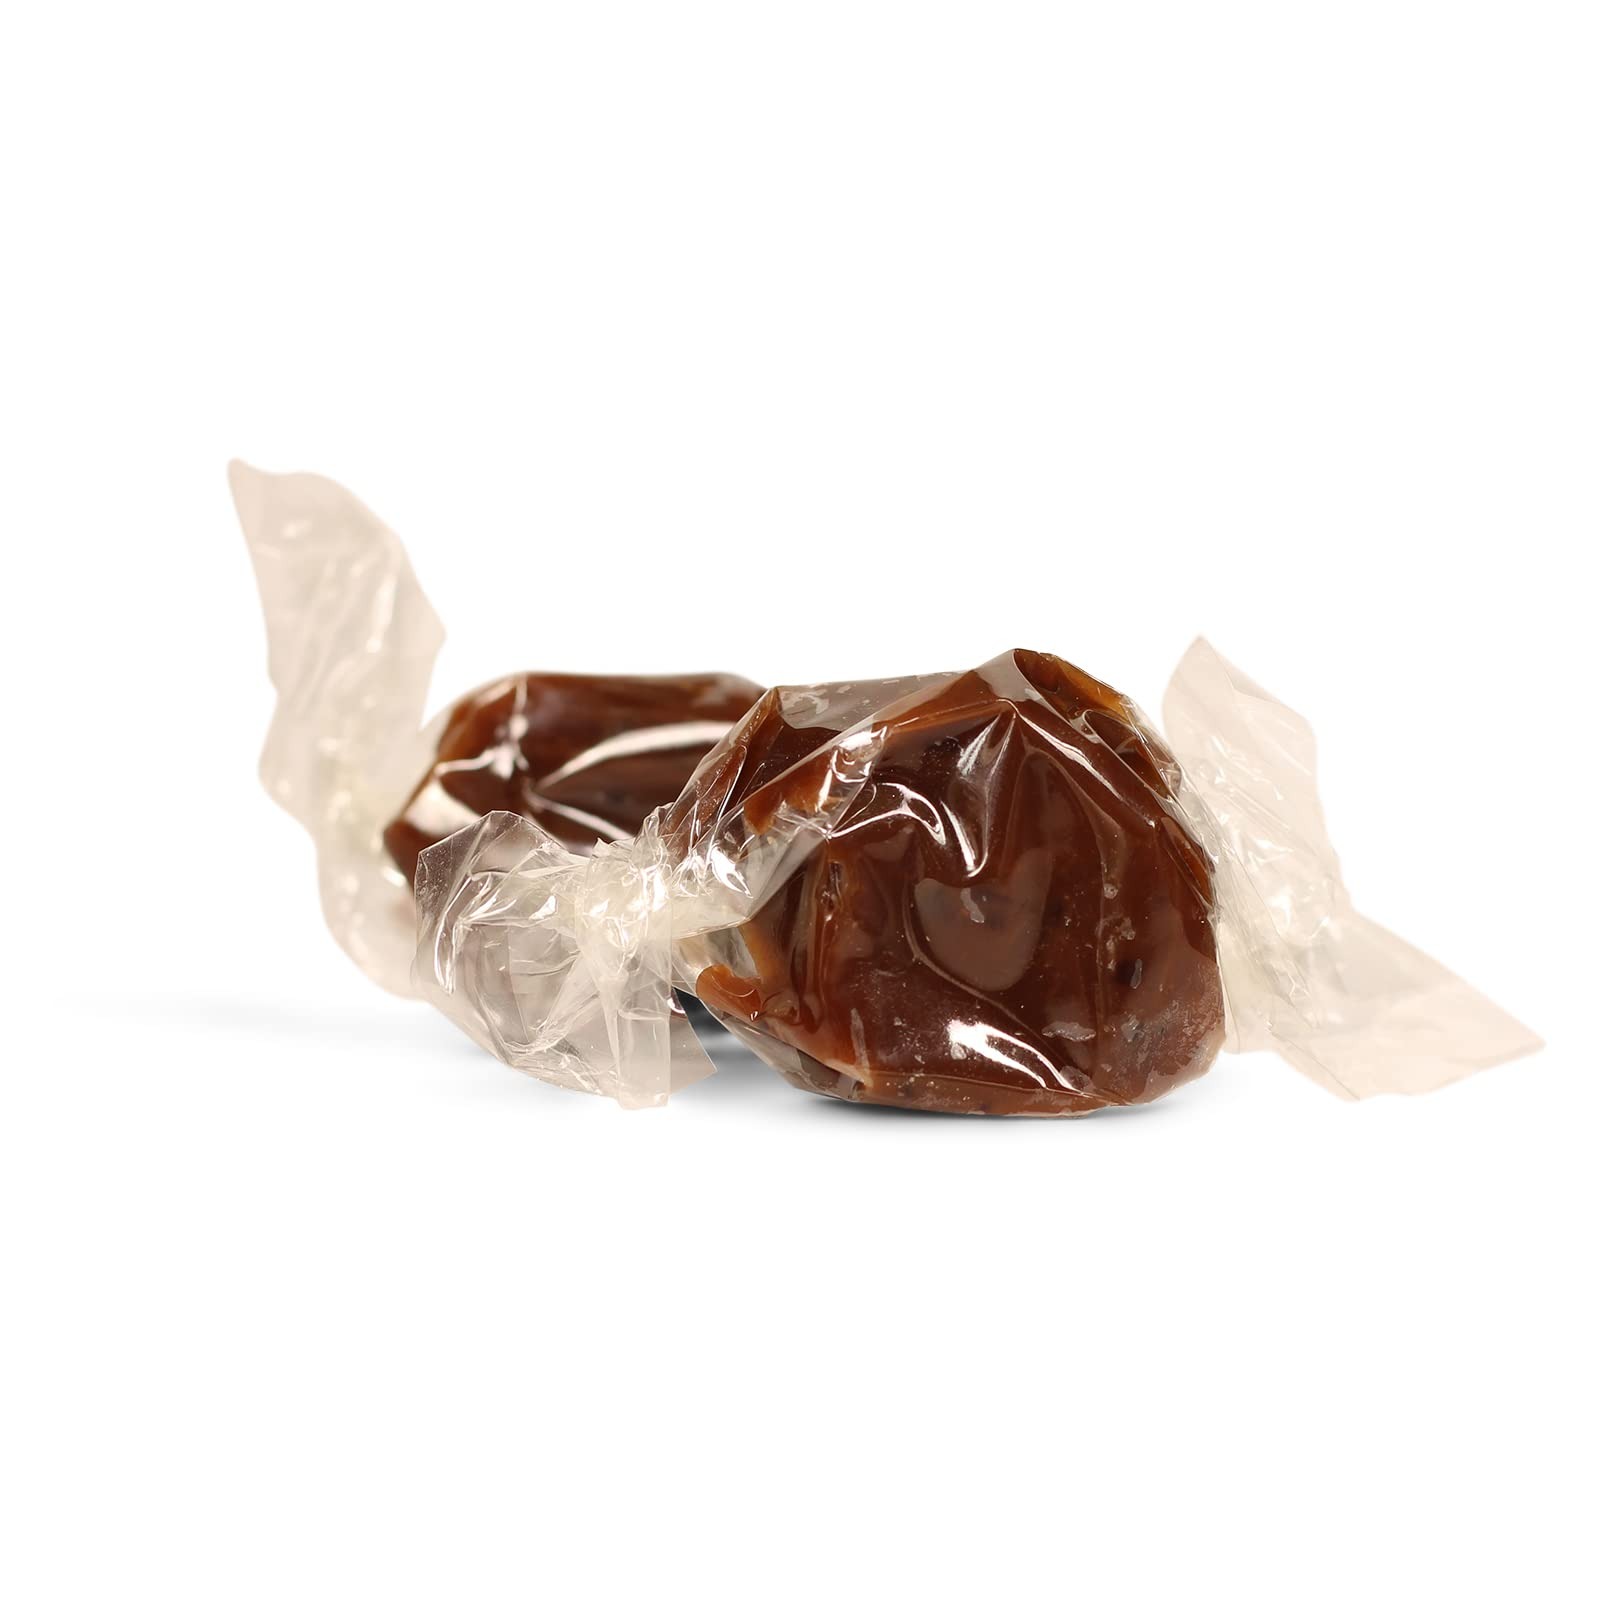
Item Name: Chocolate Caramel by Its Delish, 1 lb Bulk – Individually Wrapped Handcrafted Soft Brown – Great Candy Gifts Party Sweets for Home Office | Certified Kosher Dairy
Bullet Point 1: 🍬 INDIVIDUALLY WRAPPED – Delicious Gourmet Chocolate Caramel are kettle cooked in small batches from a century old recipe to ensure sweet and yummy flavor. Its Delish’s individually wrapped high quality caramel toffee means a soft bite that doesn’t stick to your teeth. These candied are keto friendly (moderate keto diet), and certified kosher dairy and so delightful that they complement every dessert.
Bullet Point 2: 🍬 OLD-FASHIONED UNIQUE RECIPE – Our caramelized Chocolate are made using Grandma’s century old recipe that gives them the homemade taste and color you can only get from carefully crafting in small batches. The aromatic richness of Chocolate added to our original caramel base is sure to please your sweet tooth. Without any artificial flavor or color, our rich soft caramel chews deliver a unique and delicious, mouthwatering experience that taste exactly the way caramel should taste.
Bullet Point 3: 🍬 STAY FRESH PACKAGING – Its Delish’s Chocolate Caramel Candy are carefully wrapped bite-size pieces that comes in Sealed Bag to keep the freshness and flavor locked in a long run. Moreover, Its Delish’s Soft Caramel Candy are good in quantity and you can share them with your co-workers, friends, family or stocking your office candy bowl, or stuffing in your pocket for later. Best healthy gourmet caramel bits you ever tasted! - Approx. 18 /Per 4 Ounce
Bullet Point 4: 🍬 PERFECT PARTY SNACK – These Chocolate Caramel are the best snacks for parties like: birthdays, holiday parties or other social or family events. Every time you arrange a Hi-Tea or a snack party with your friends, Caramel Chews by Its Delish would become relevant. These are healthy, and tasty enough to lighten up you’re gathering and parties. Our soft and chewy caramel candies are sure to satisfy your sweet tooth and keep you feeling good. No guilt with this treat!
Bullet Point 5: 🍬 QUALITY CERTIFIED KOSHER – We cherish your involvement in our brand more than everything else. When you buy non-GMO Butterscotch Caramel Chews from its Delish, you can feel confident knowing they are always free from additives and preservatives and Kosher OU-D dairy certified and Cholov Yisroel. Packaged in the USA for the best quality you can find. You can also order our Gourmet product direct from the factory. Feel free to contact if you have any issue with our product.
Product Description: b> Gourmet Chocolate Caramel by Its Delish – 1 lb Bulk </b><p><p> Its Delish’s soft Chocolate Caramels are made from a century-old family recipe that has not changed and are a deliciously satisfying snacks. These soft brown candies are caramelized to perfection to make for the perfect, highly addictive treat. Each bite is twist wrapped individually and shipped to you in a sealed Bag to make you able to snack and share on your own pace. Perfect combination of tasty caramel and pure Chocolate extract will result in unique soft and chewy caramel candies that are enough to satisfy your sweet tooth and keep you feeling good. We cherish your involvement in our brand more than everything else. Chocolate Caramel Chews from its Delish, are always free from additives and preservatives, non-GMO and Kosher OU-certified Packaged in the USA for the best quality you can find. Without any artificial flavor or color, our rich soft caramel chews delivers a unique and delicious, mouthwatering experience that taste exactly the way caramel should taste. </p><p><b>About It's Delish!</b><p><p> It's Delish was established in 1992 and is located in North Hollywood, California. It's Delish is a food manufacturer and distributor who produces over 500 gourmet food products including licorice, sour belts, taffies, caramels, Jordan almonds, chocolates, nuts, fruits, trail mixes, spices, and the spice blends. It's Delish also produces organics and all natural products. We give you the opportunity to order from the factory direct!<p><p> It’s Delish! prides itself on the four pillars that are at the foundation of everything we do.<p><p> Innovation Quality Value Service
Value: 1.0
Unit: Count

Price: 18.99